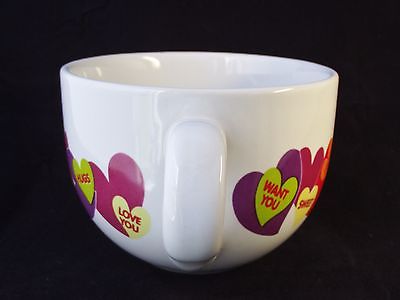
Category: mug